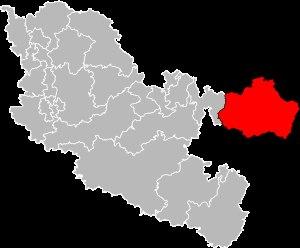
Bitche est une commune du Nord-Est de la France, située dans le département de la Moselle, en Lorraine et en région Grand Est.